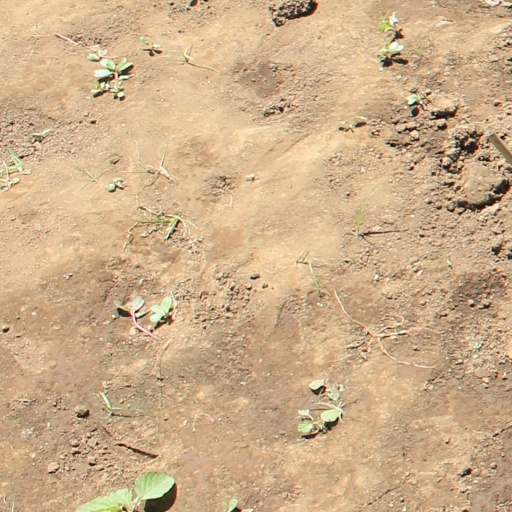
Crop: soybean